Congolian rainforests

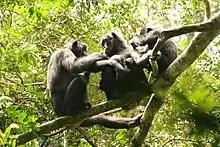
Bonobos live south of the Congo River

The Congolian rainforests are home to over 10,000 species of plants of which 30% are endemic. The Congolian rainforests are less biodiverse than the Amazon and Southeast Asian rainforests. However, its plant and animal life is still more rich and varied than most other places on Earth. The Congolian Forests are a global 200 ecoregion.